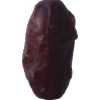
Label: dates